Byronosaurus

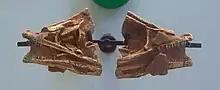
Hatchling specimen IGM 100/972 at the AMNH

Mark Norell and colleagues described two "perinate" (hatchlings or embryos close to hatching) specimens of "Byronosaurus" (specimens IGM 100/972 and IGM 100/974) in 1994. The two specimens were found in a nest of oviraptorid eggs in the Late Cretaceous "Flaming Cliffs" of the Djadochta Formation of Mongolia. The nest is quite certainly that of an oviraptorosaur, since an oviraptorid embryo is still preserved inside one of the eggs. The two partial skulls were first described by Norell et al. (1994) as dromaeosaurids, but reassigned to "Byronosaurus" after further study. The juvenile skulls were either from hatchlings or embryos, and fragments of eggshell are adhered to them although it seems to be oviraptorid eggshell.